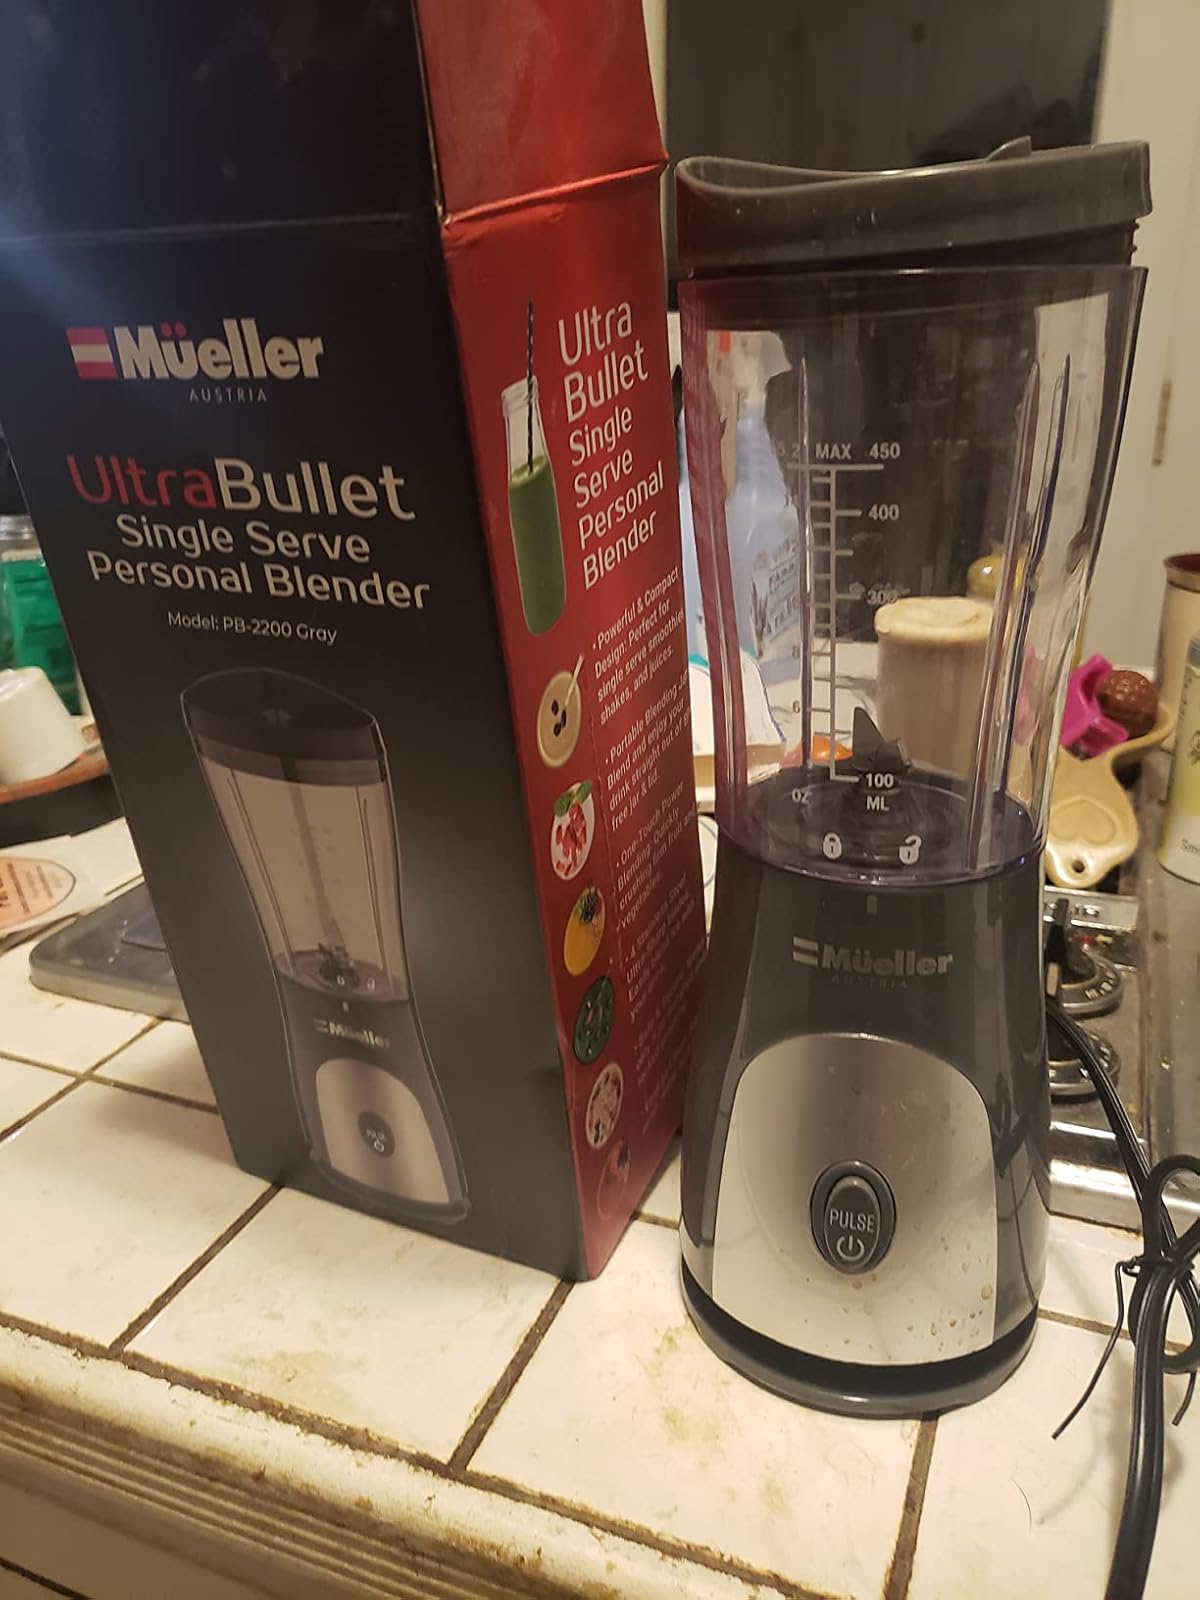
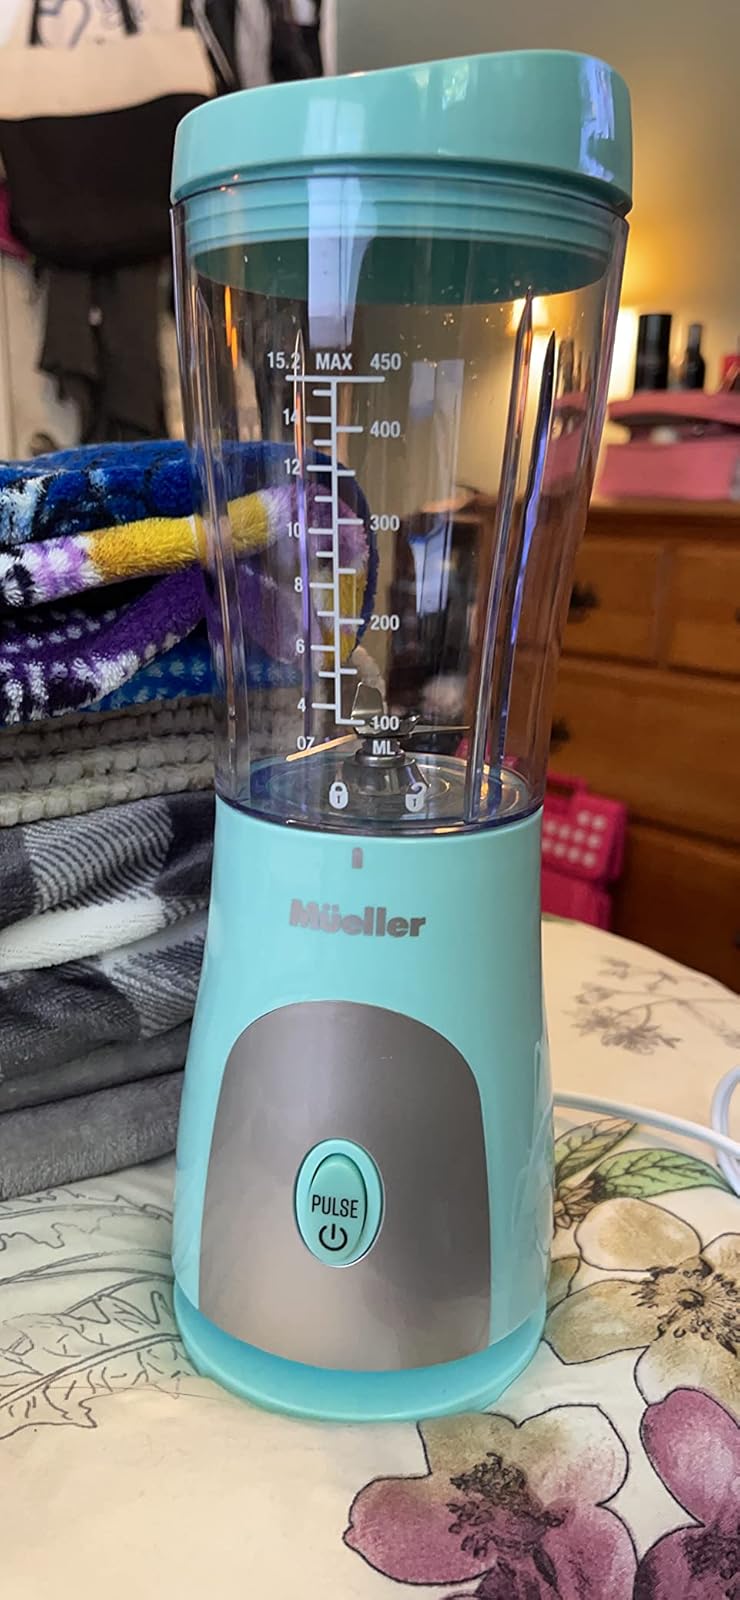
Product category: items_blender
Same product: no